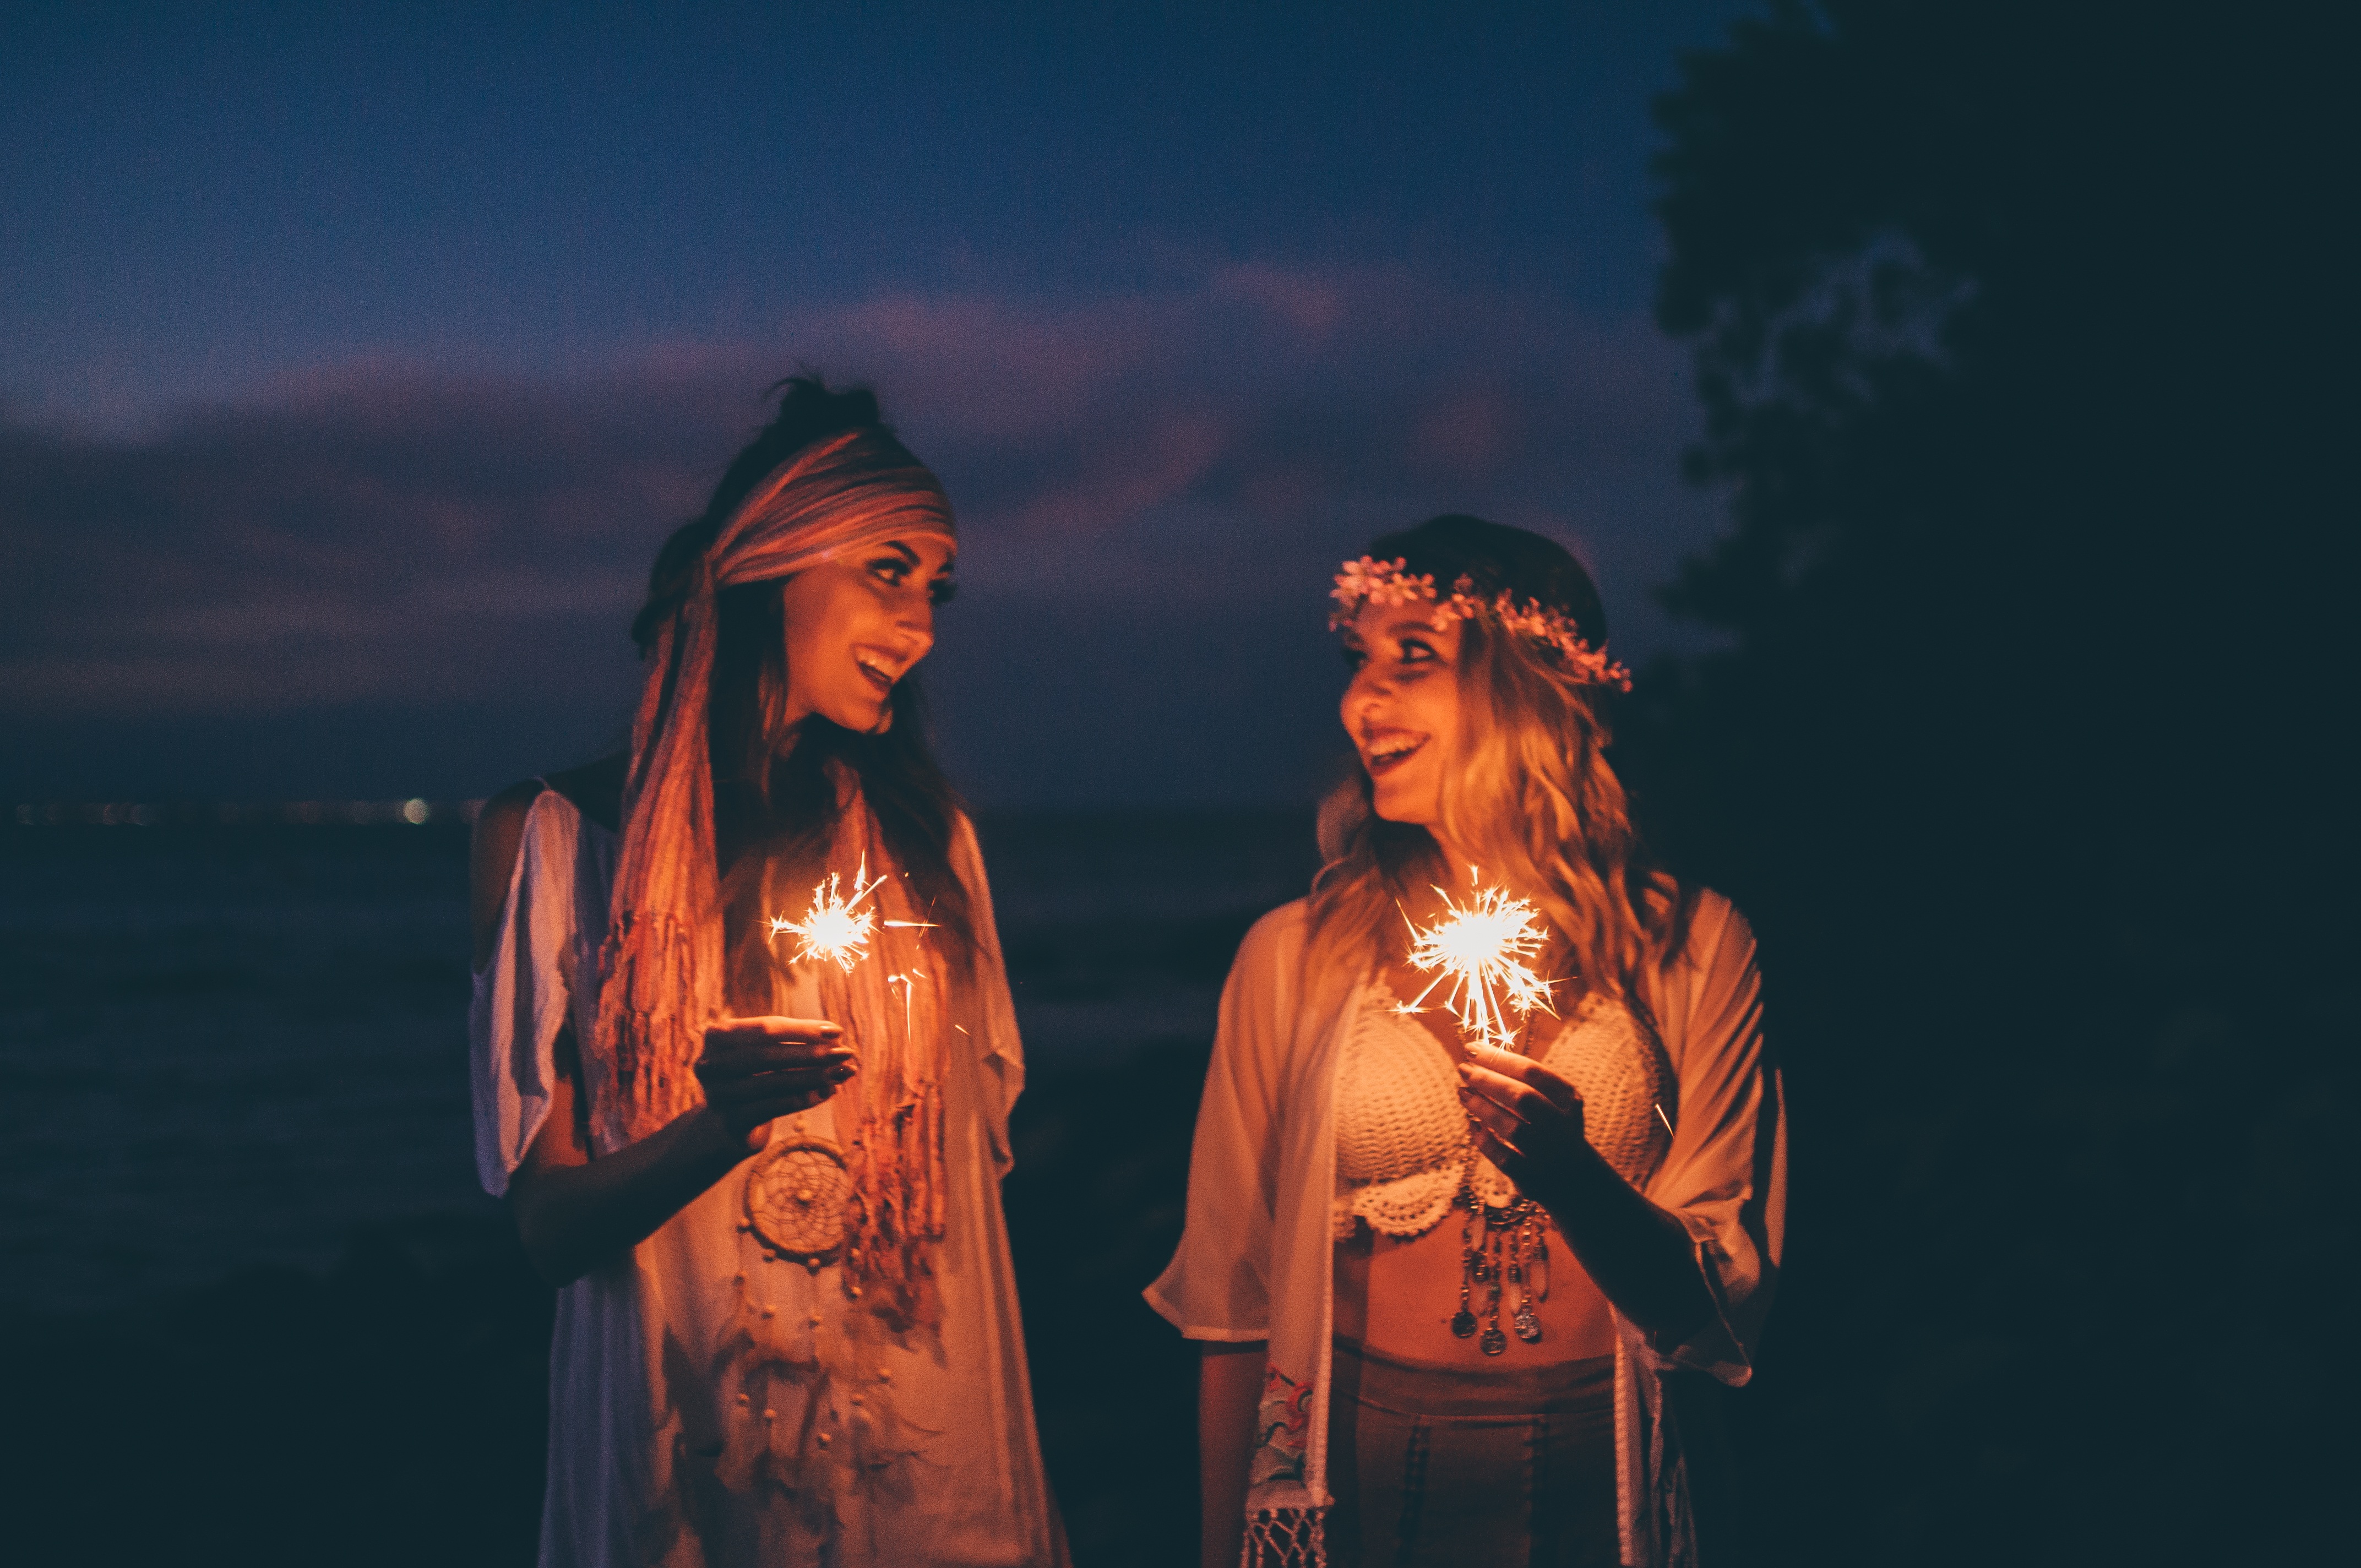
nature, silhouette, light, girl, woman, sunset, night, evening, romantic, darkness, life, theatre, afternoon, entertainment, performing arts, musical theatre